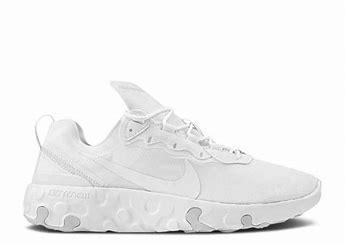
Brand: Nike
Model: Renew Element 55